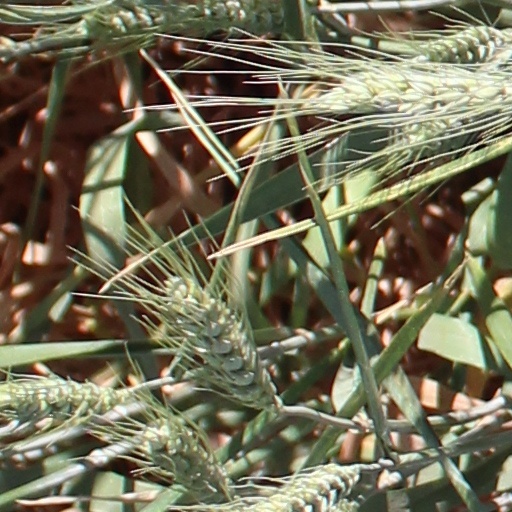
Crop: wheat